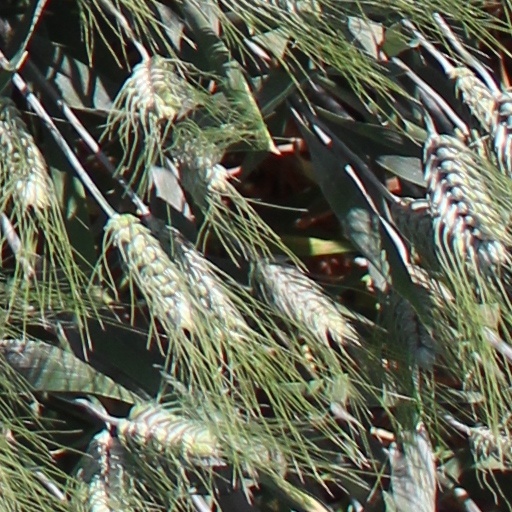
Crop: wheat